The Wolf and the Crane

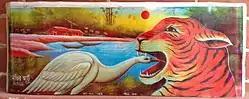
Rickshaw art from Bangladesh, featuring a tiger and egret

It is notable that both Asian versions are given a political application. This is equally true of John Lydgate's 15th century retelling of "Isopes Fabules", titled 'How the Wolf deceived the Crane'. The crane there is described as a surgeon engaged to perform a delicate operation and then deceived out of his fee. Lydgate goes on to draw the wider lesson of how a tyrannous aristocracy oppresses the rural poor and gives them no return for their service.